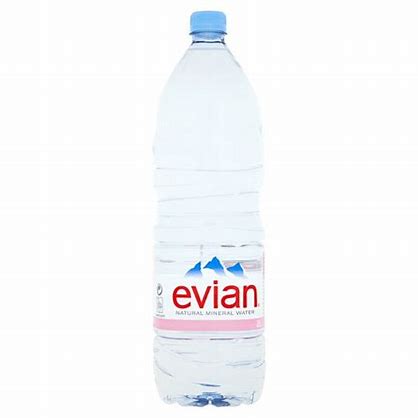
Label: plastic